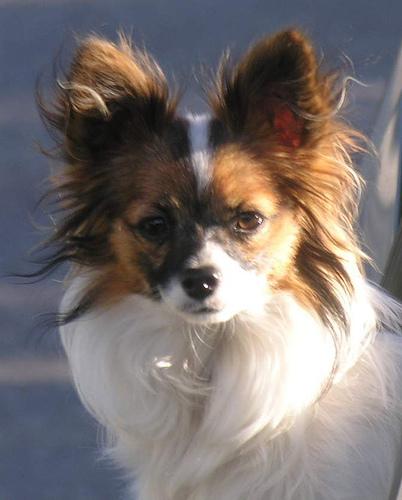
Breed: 806-n000129-papillon